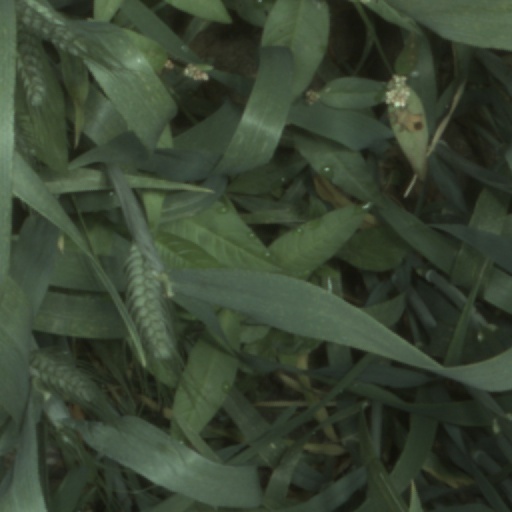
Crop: wheat